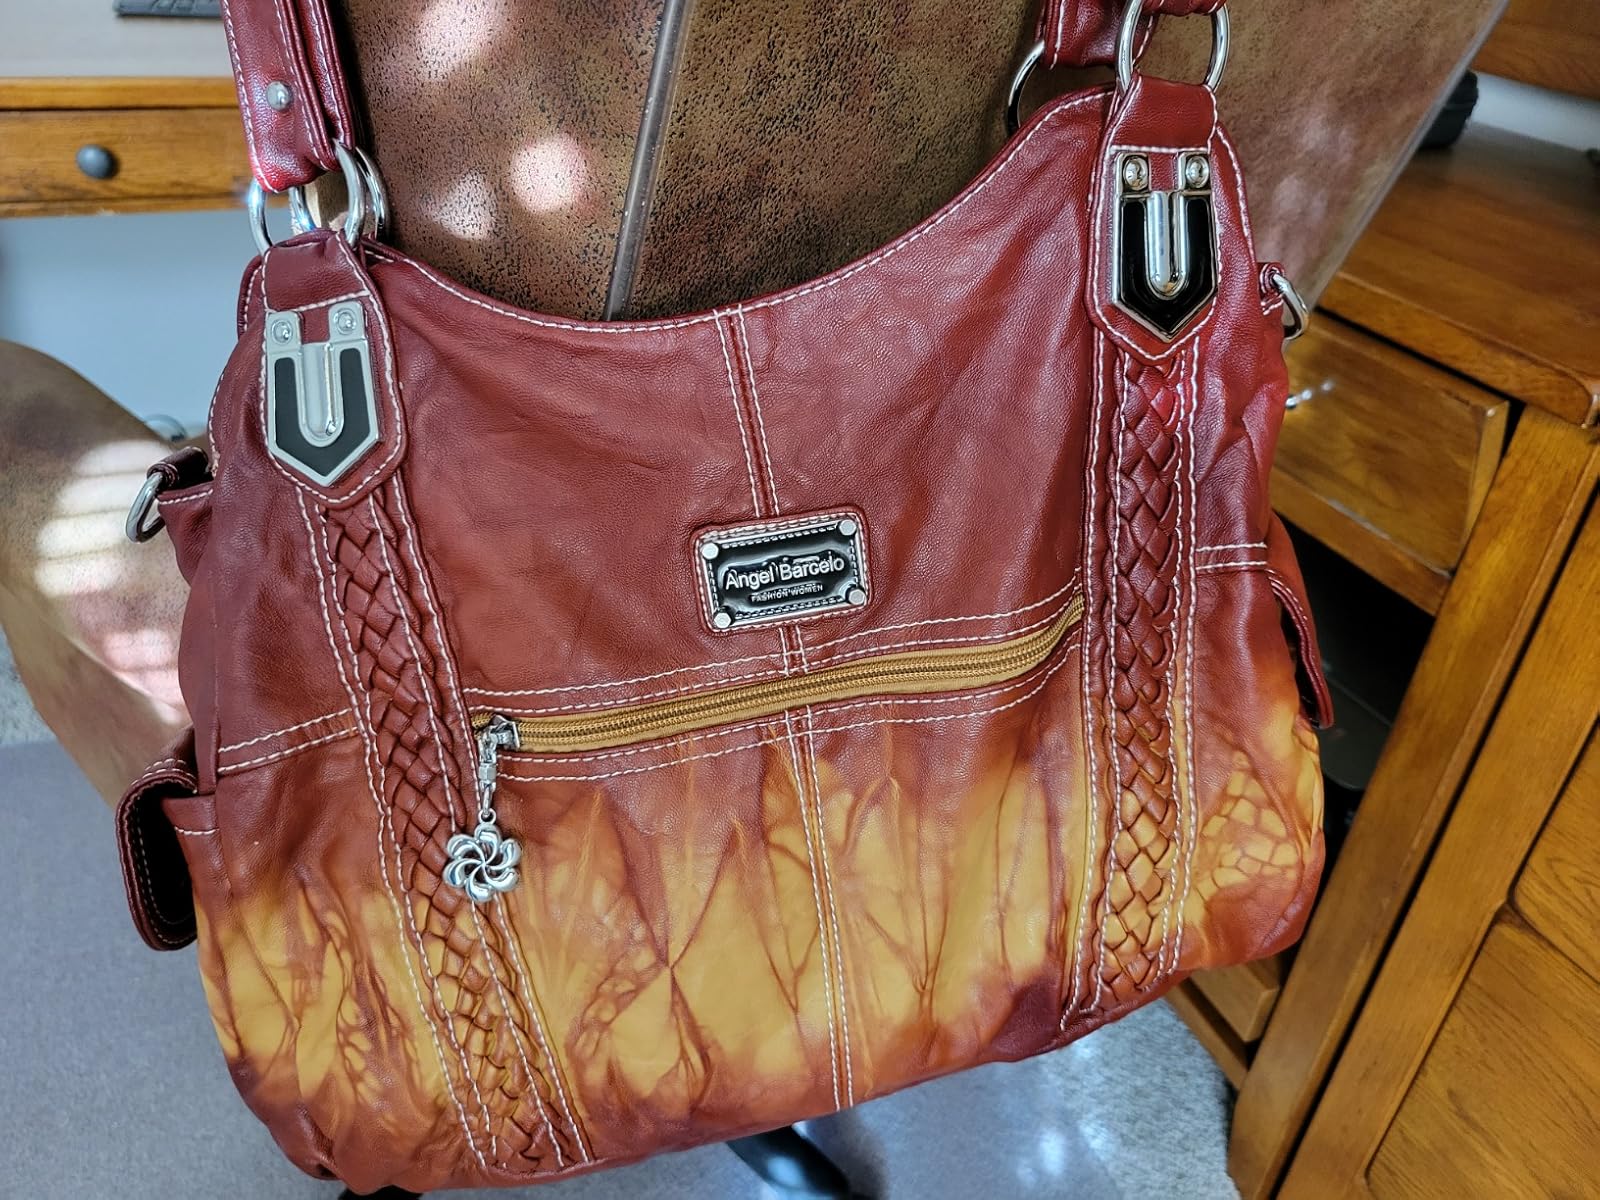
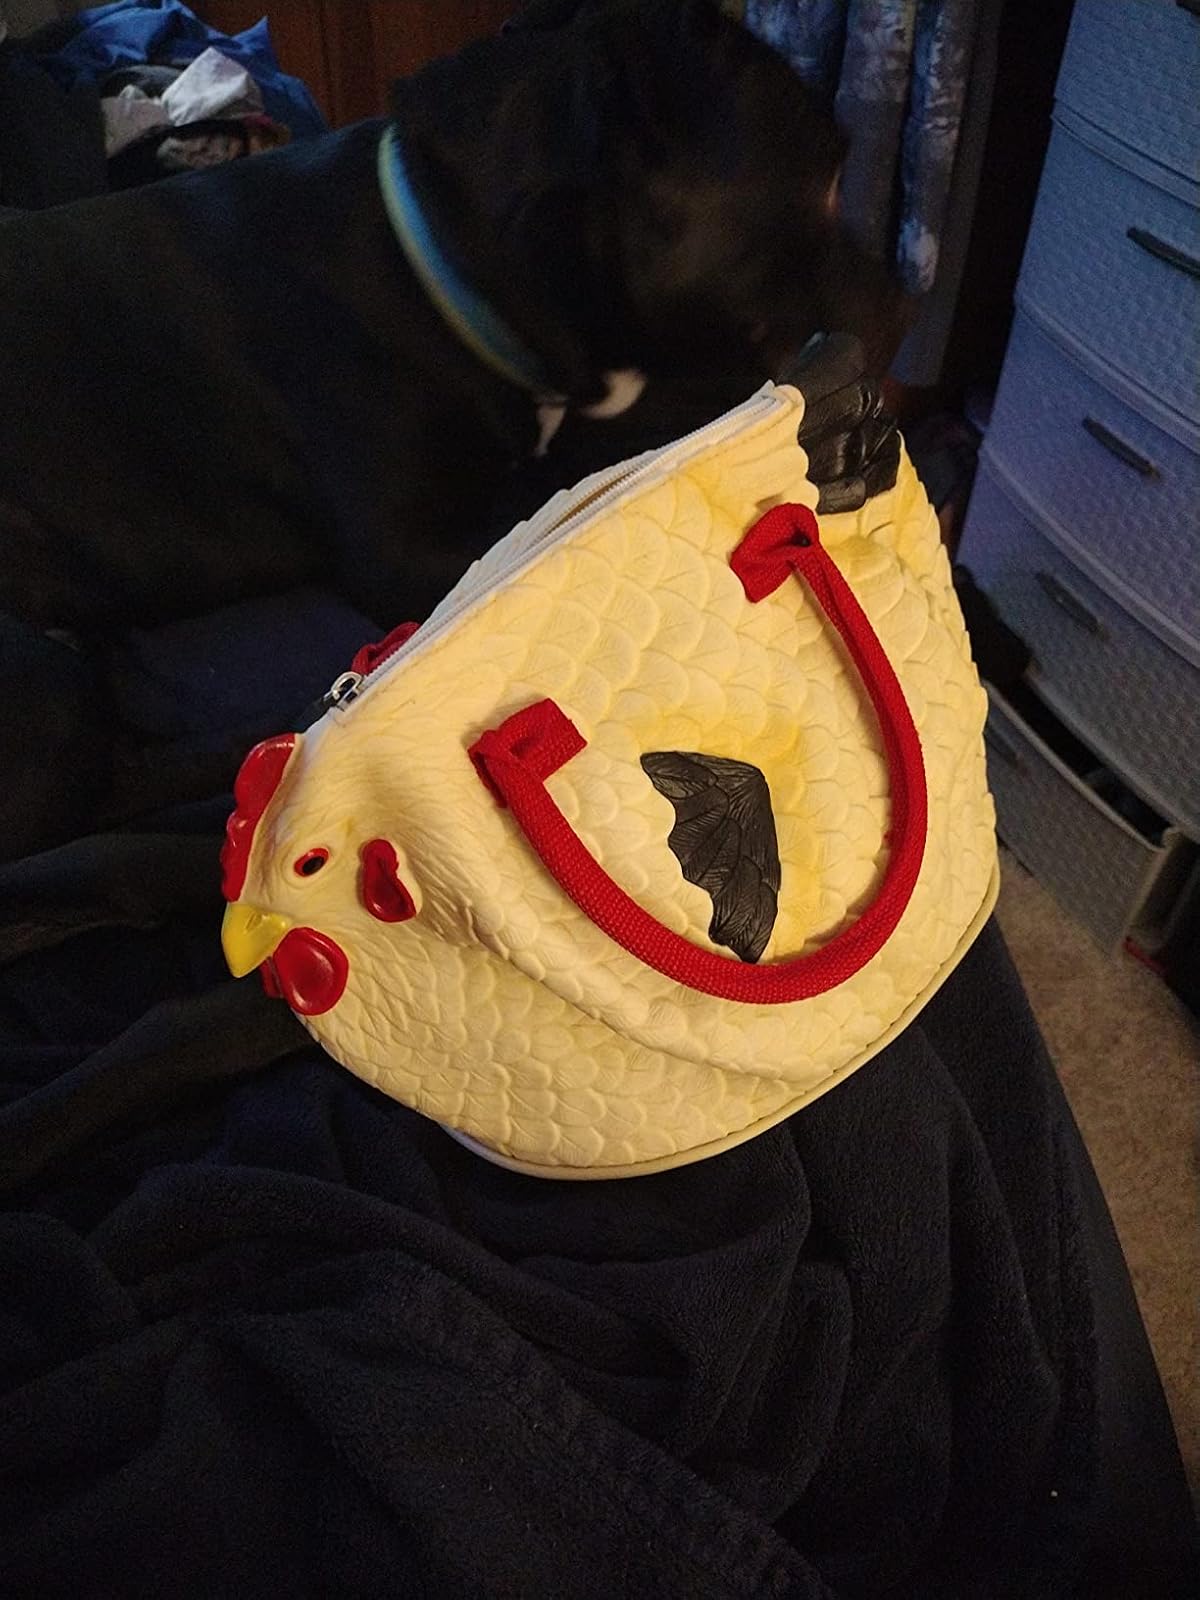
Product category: accessories_handbag
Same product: no